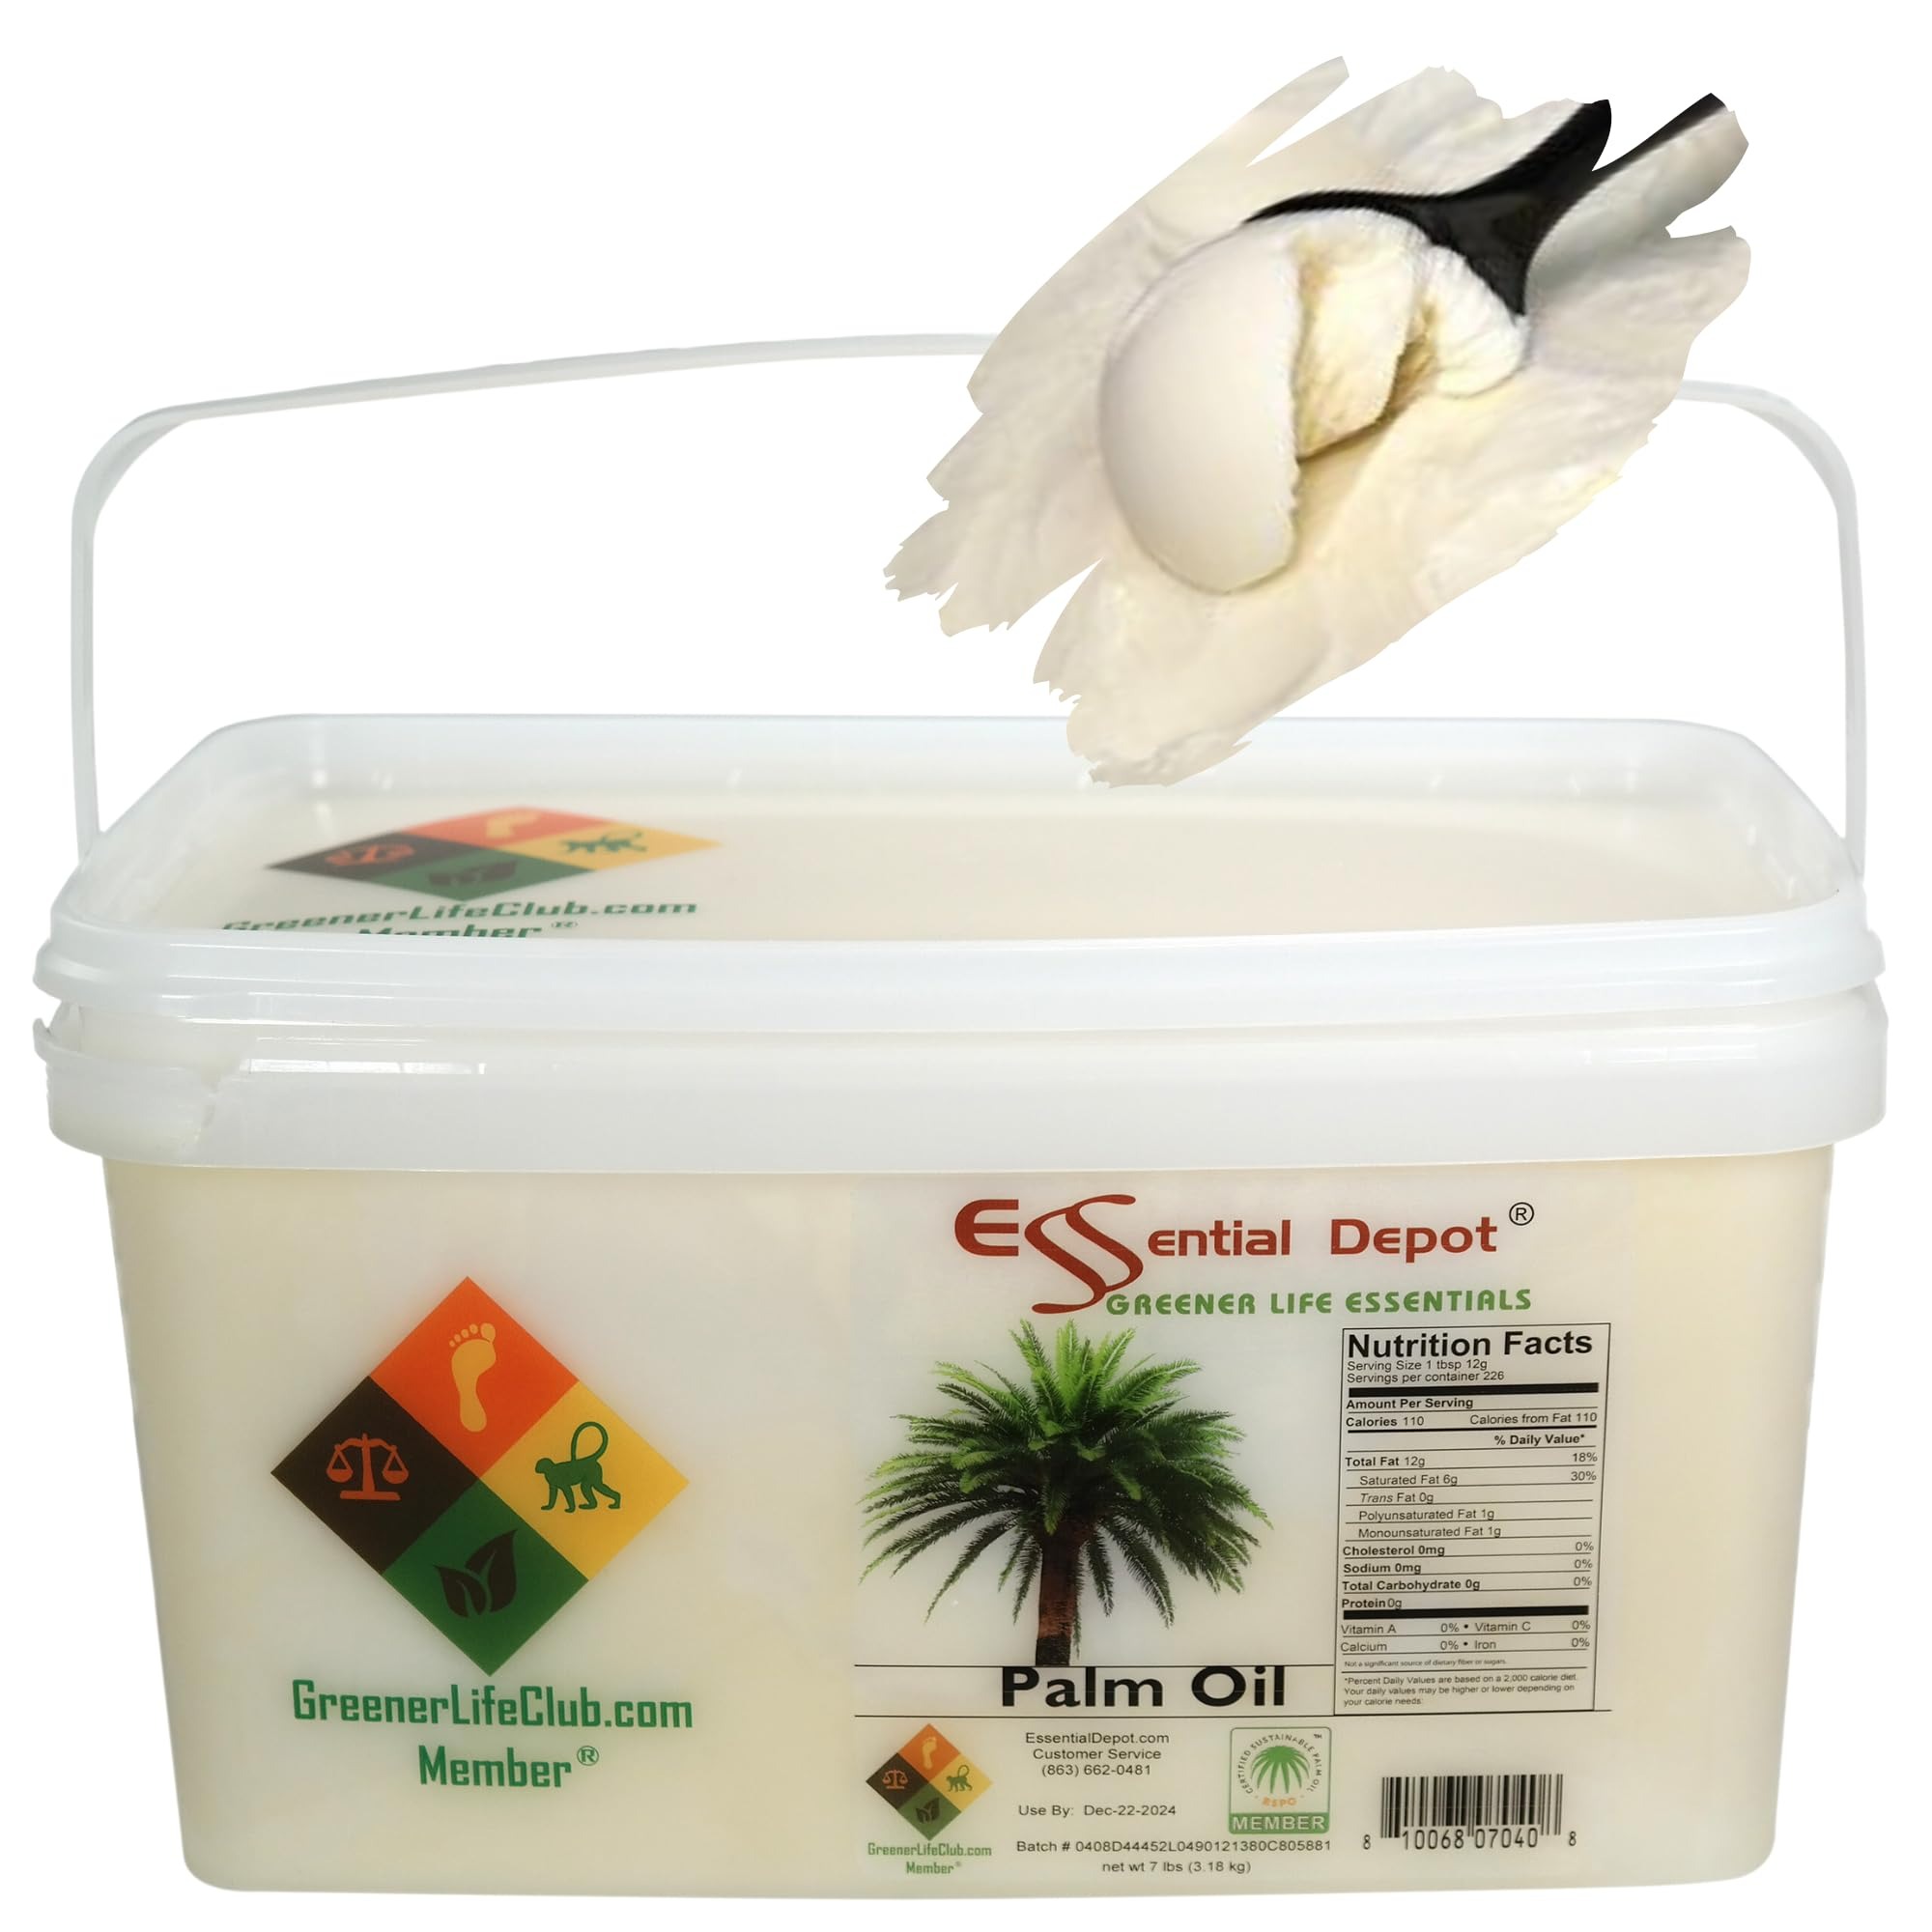
Item Name: Palm Oil - RSPO Certified - Sustainable - Food Safe - 7 lb - Greener Life Club Box
Bullet Point 1: Palm Oil - RSPO Certified - Sustainable - Food Grade - Kosher - Not Hydrogenated - 7 lbs in a Pail - PP microwavable container with resealable lid and removable handle
Bullet Point 2: RSPO MEMBER - Sustainable - Food Grade - not hydrogenated - no stir
Bullet Point 3: BOTANICAL NAME: Elaeis Guineensis - PLANT PART: fruit of the oil palm - EXTRACTION METHOD: Physically Milled, Fractionated, Solvent Extracted, Refined, Bleached, Deodorized, Votated - COUNTRY OF ORIGIN: Malaysia and/or Indonesia
Bullet Point 4: ODOR/AROMA: bland to odorless - TASTE: bland to tasteless - COLOR: White to pale yellow - APPEARANCE: semi-solid - solid at 25C - CONSISTENCY: semi-solid (scoopable) at 25C - FLASH POINT: >500F (260C)
Bullet Point 5: VEGAN: Yes - NON-GMO: Yes - GLUTEN FREE: Yes - GLUTAMATE FREE: Yes - LACTOSE FREE: Yes - BSE FREE: Yes - FREE FROM: Irradiation, PAH, BPa, Dioxin, melamine, ethylene oxide, zearalenone, and organic solvents. No detected levels of Organophosphate and Organochlorinated residuals.
Bullet Point 6: If you order this meltable product between May 01 - October 31, please be aware that your product may experience changes in consistency or slight leakage. If this is a problem, please do not order between May 01 - October 31.
Value: 112.0
Unit: Ounce

Price: 49.97